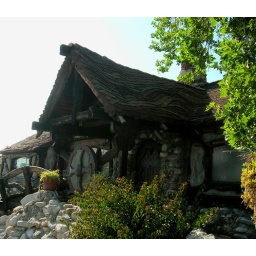
This house down the street from me is supposed to be haunted. People move in and out very quickly